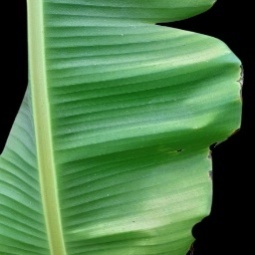
Label: Healthy